Natan Obed

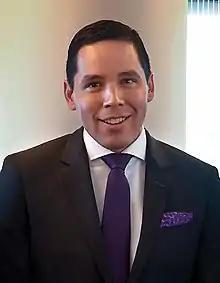
Obed in 2016

Natan Obed (born 1976) is a Canadian politician who has served as president of the Inuit Tapiriit Kanatami (ITK) since September 2015.